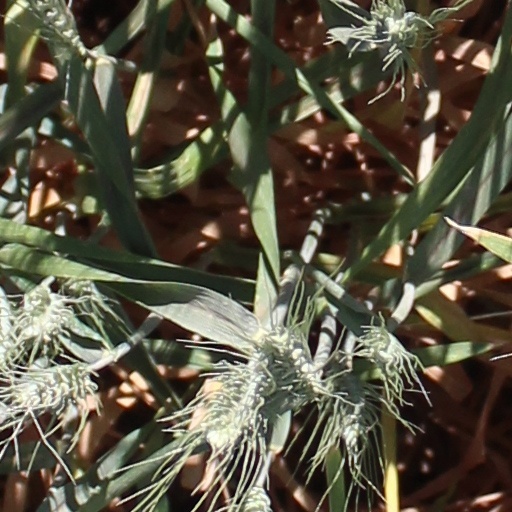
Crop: wheat